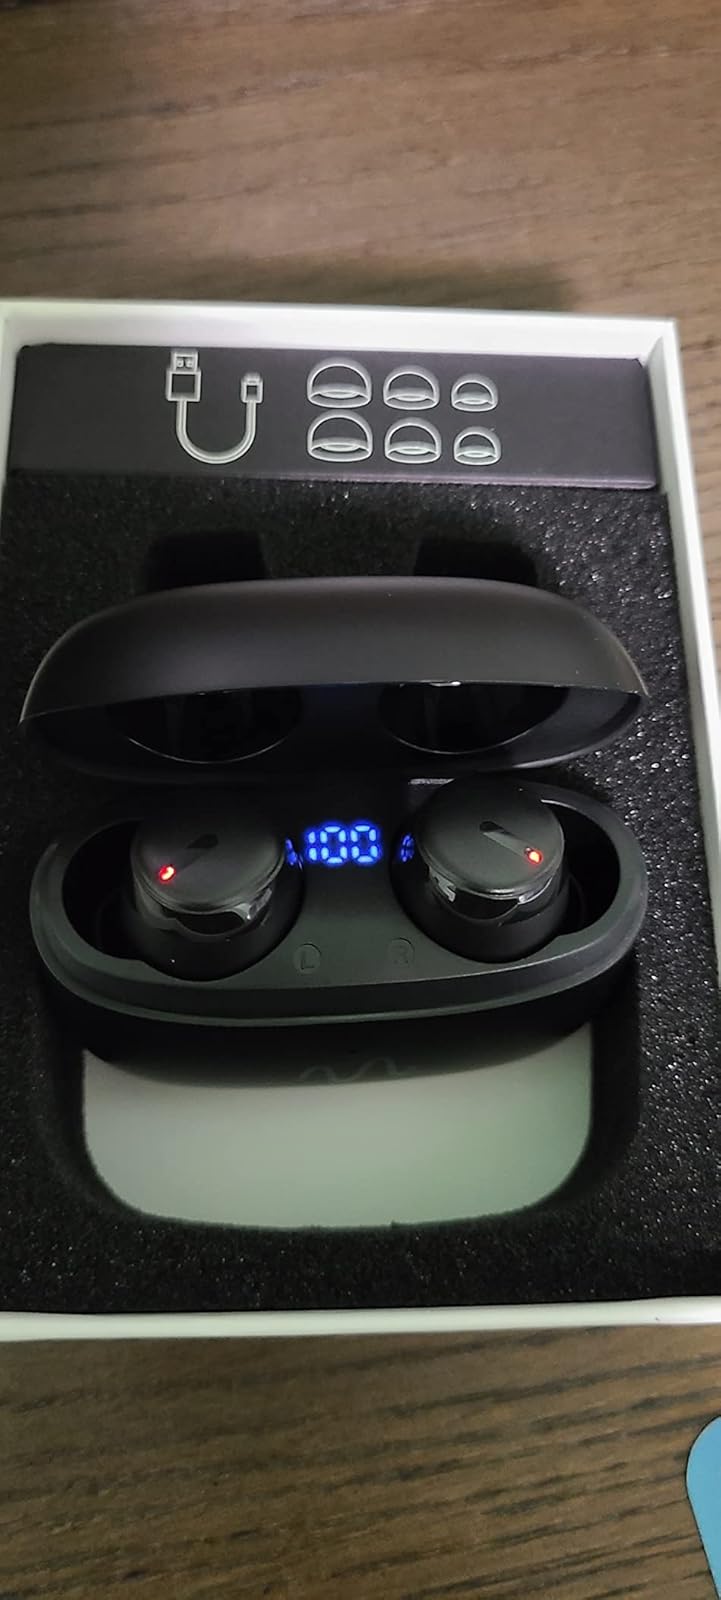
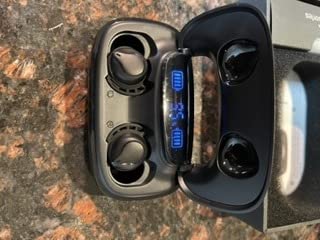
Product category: earbuds
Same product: no